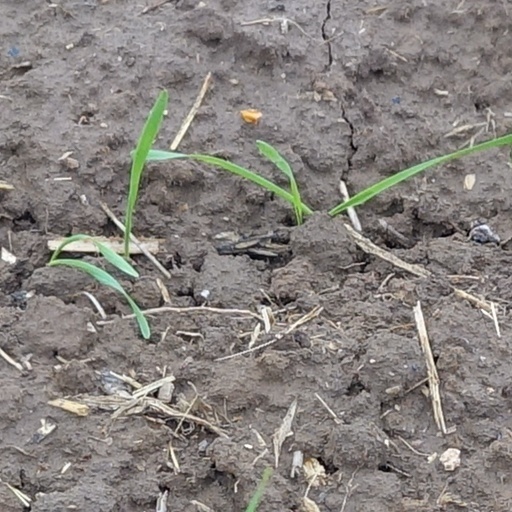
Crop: wheat